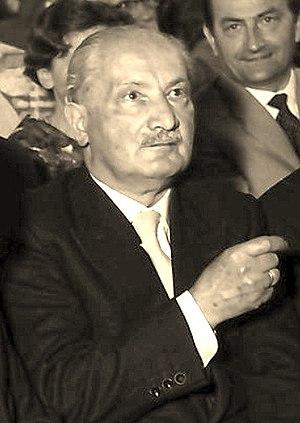
La philosophie de Martin Heidegger appartient au courant phénoménologique initié au début du XXᵉ siècle par Edmund Husserl. Elle se singularise par sa manière de faire renaître les plus anciennes questions de la métaphysique qui deviennent des questions concernant « les êtres humains » que nous sommes, là et maintenant. L'analytique de l'« être-là », c'est-à-dire de l'homme dans son existence, vise à mettre au jour les structures fondamentales de notre « exister », structures qui sont censées dégager les conditions de renouvellement de la question de l'homme et de l'Être même.